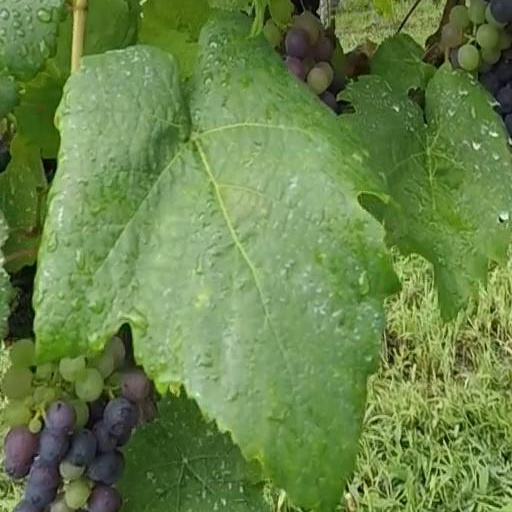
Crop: grape